Joe Haldeman

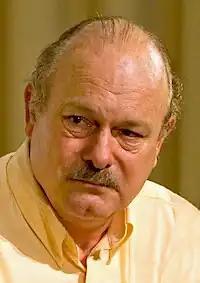
Haldeman at Finncon 2007

Joe William Haldeman (born June 9, 1943) is an American science fiction author and former college professor. He is best known for his novel "The Forever War" (1974), which was inspired by his experiences as a combat soldier in the Vietnam War. That novel and other works, including "The Hemingway Hoax" (1991) and "Forever Peace" (1997), have won science fiction awards, including the Hugo Award and Nebula Award. He received the SFWA Grand Master for career achievements. In 2012, he was inducted as a member of the Science Fiction Hall of Fame. From 1983 to 2014, he was a professor teaching writing at the Massachusetts Institute of Technology (MIT).